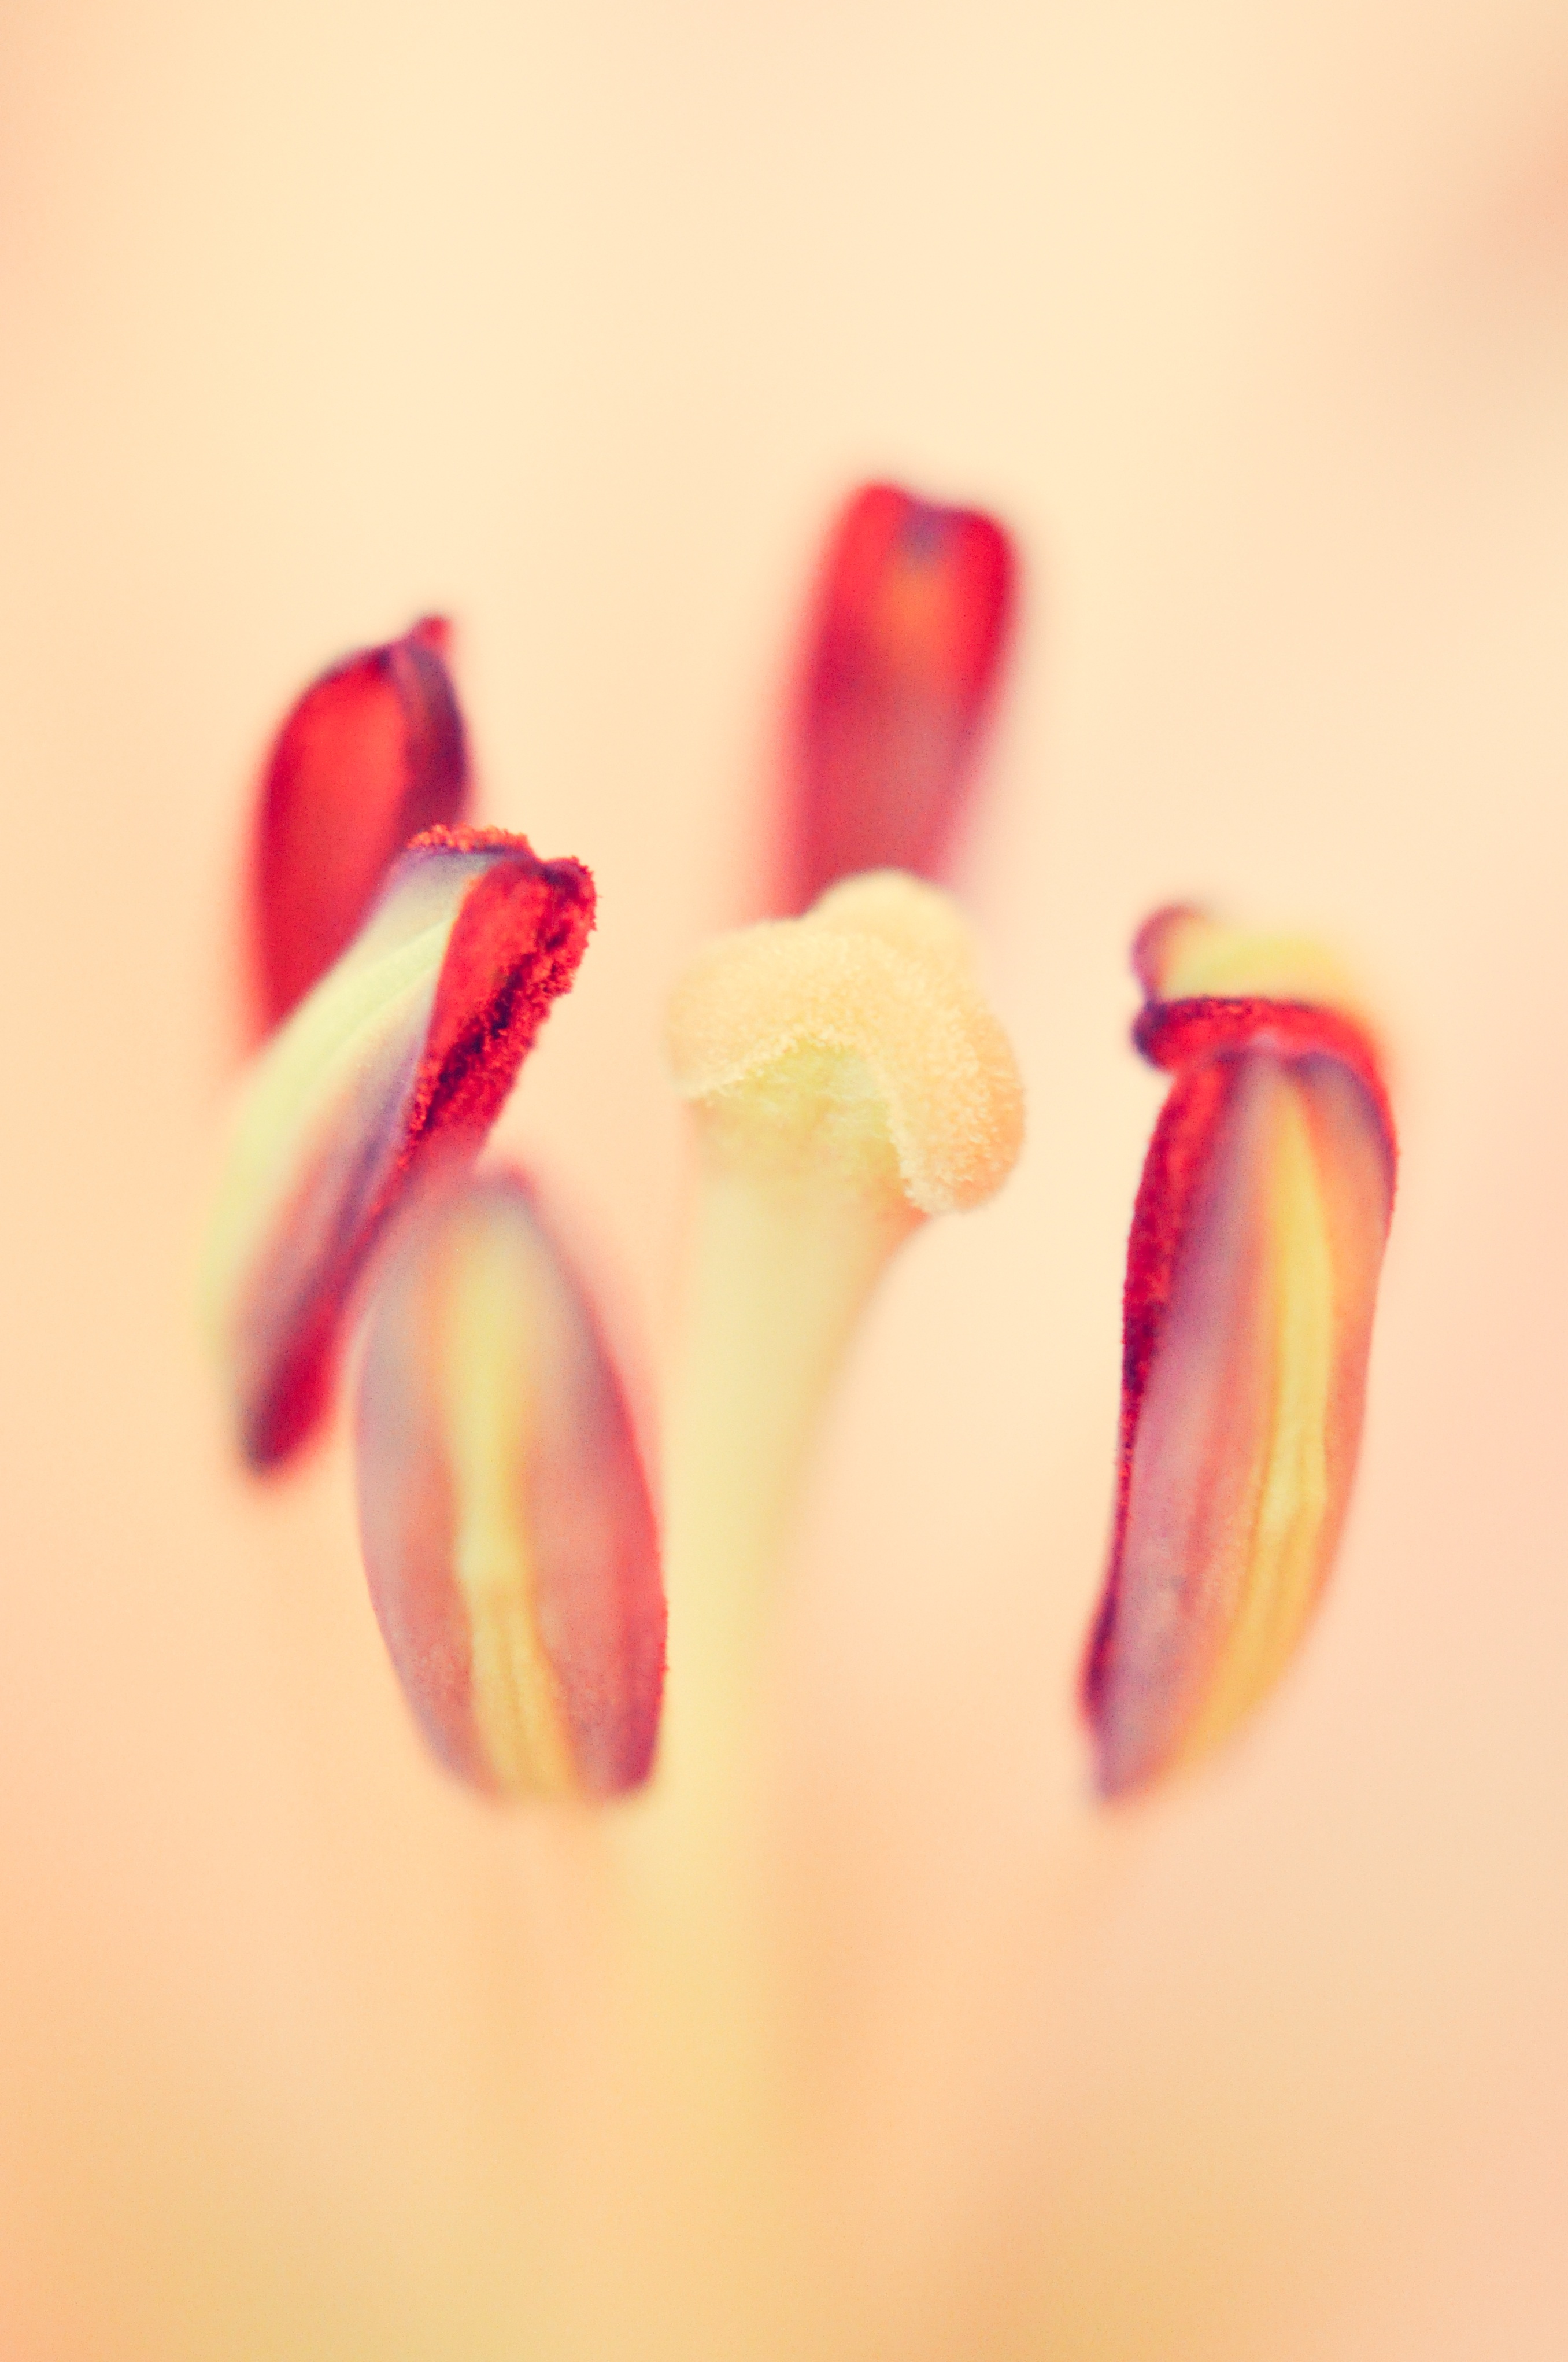
hand, nature, plant, photography, flower, petal, floral, heart, tulip, finger, spring, red, color, pink, lip, close up, eye, soft, organ, sweetness, macro photography